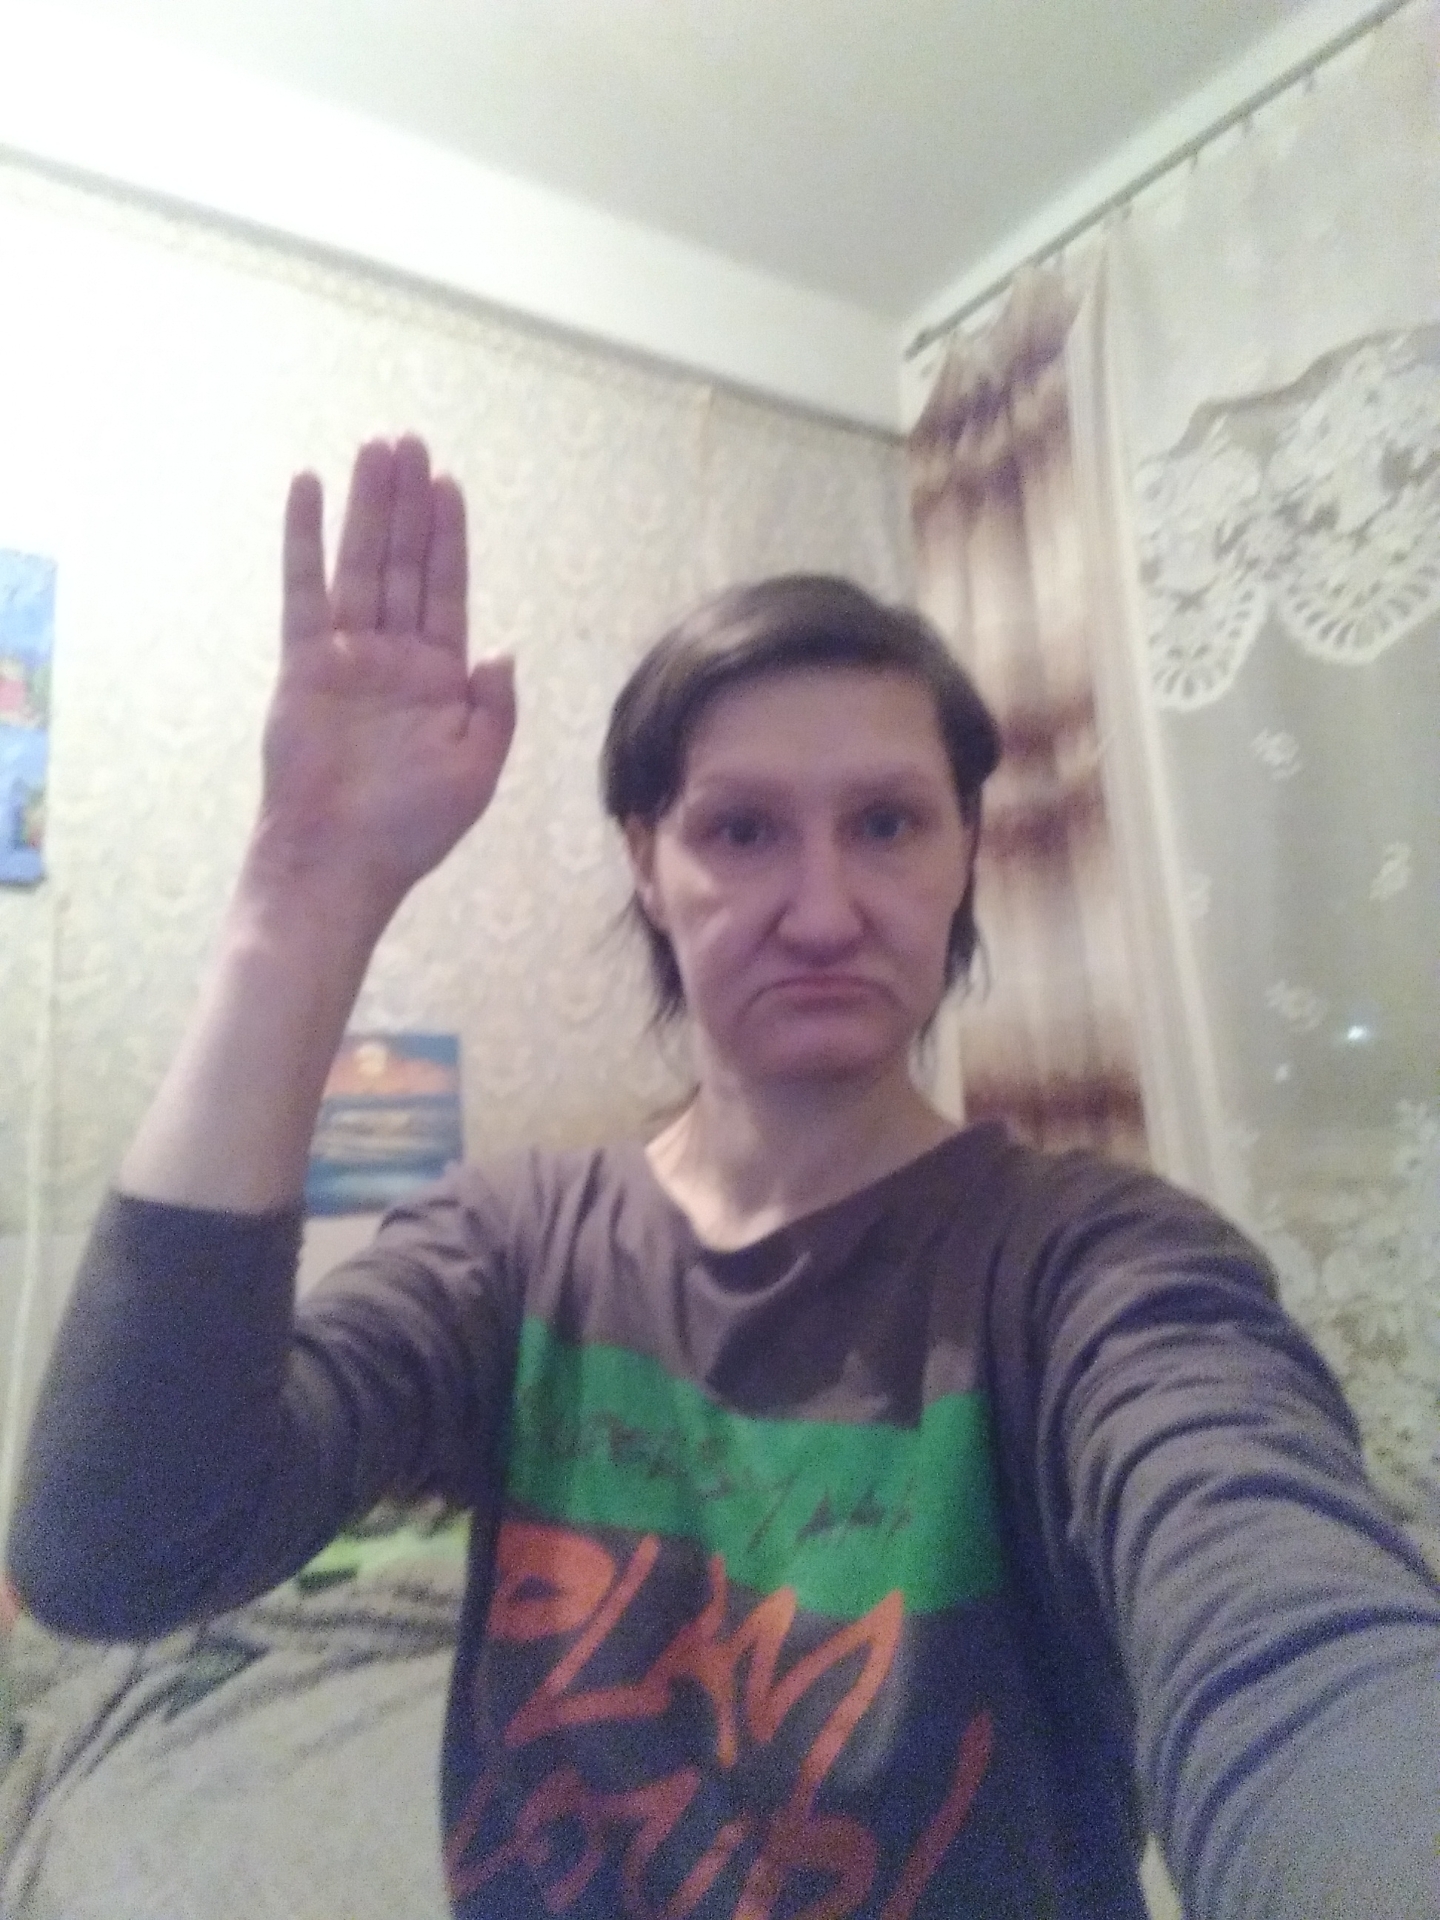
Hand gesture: stop